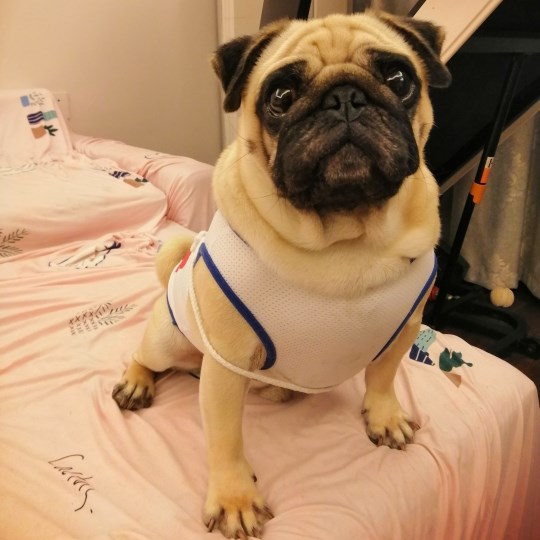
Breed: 798-n000130-pug